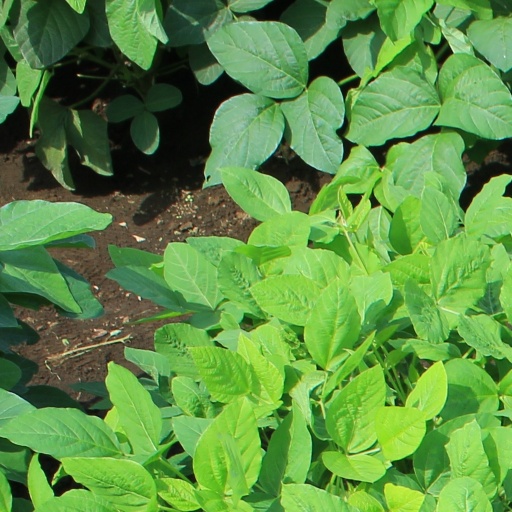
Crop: soybean